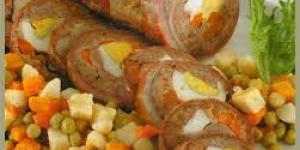
matambre relleno